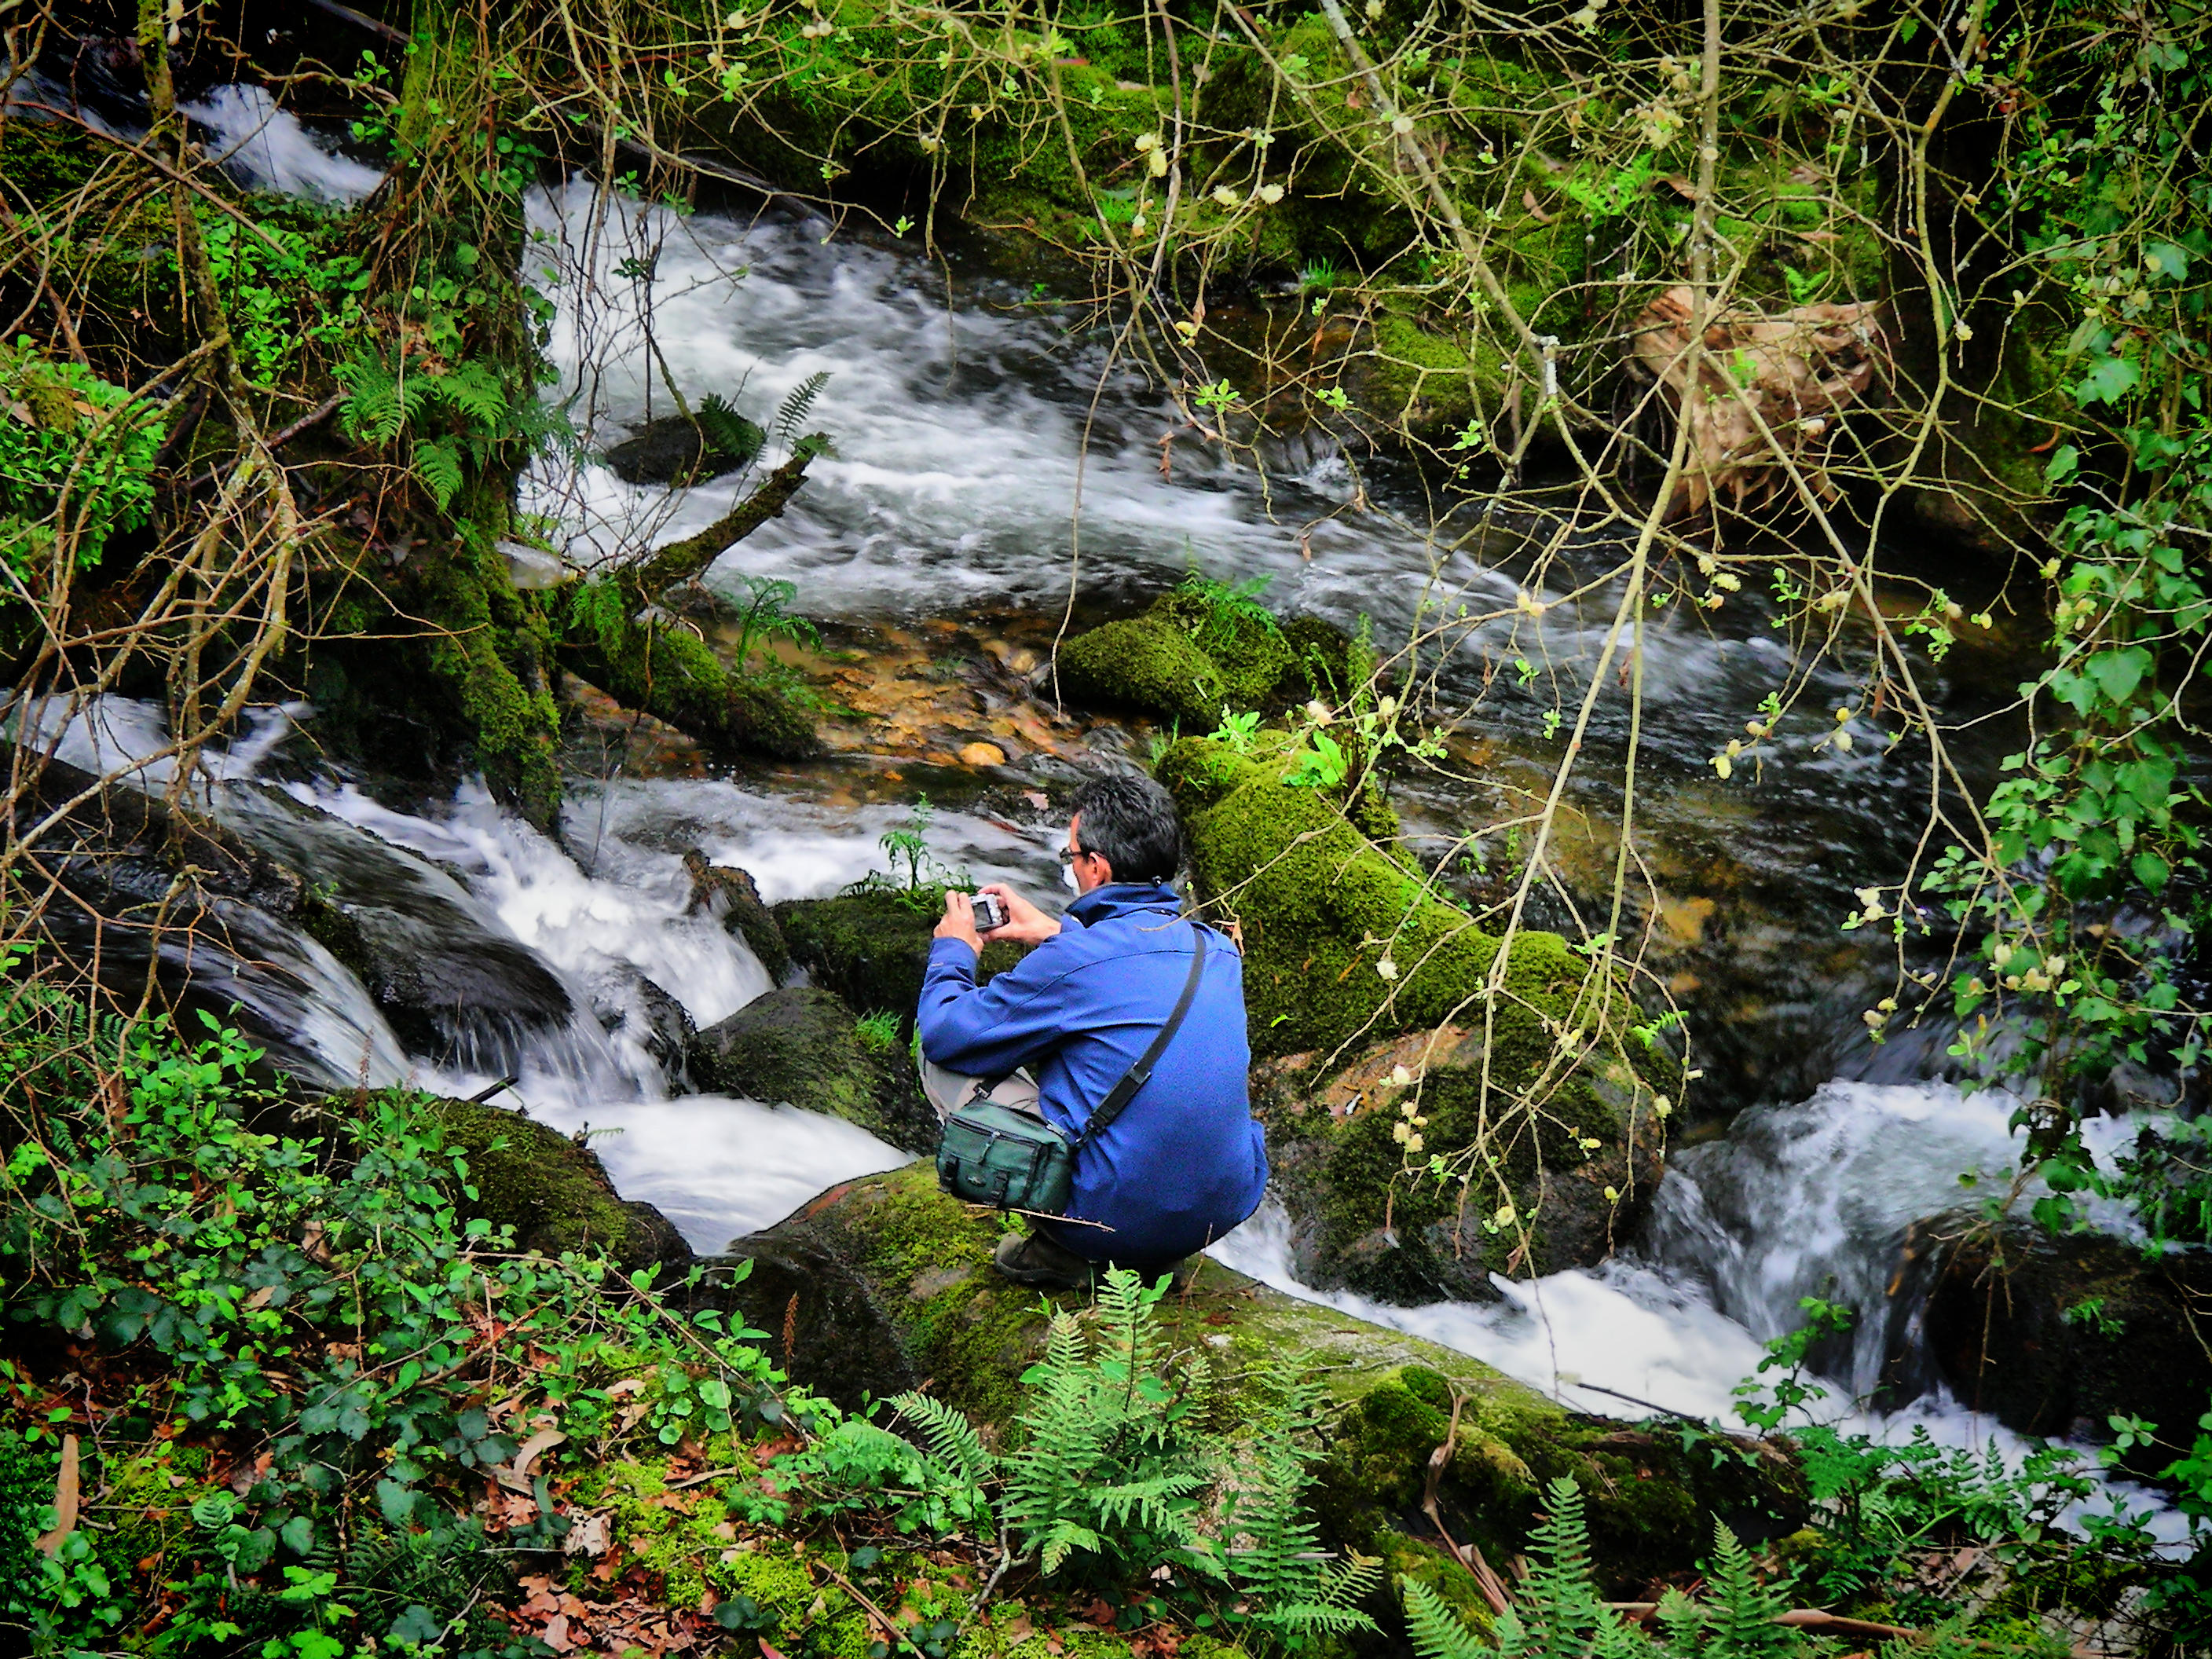
water, forest, creek, wilderness, river, stream, jungle, rapid, body of water, rainforest, woodland, water feature, watercourse, geographical feature, recreational fishing